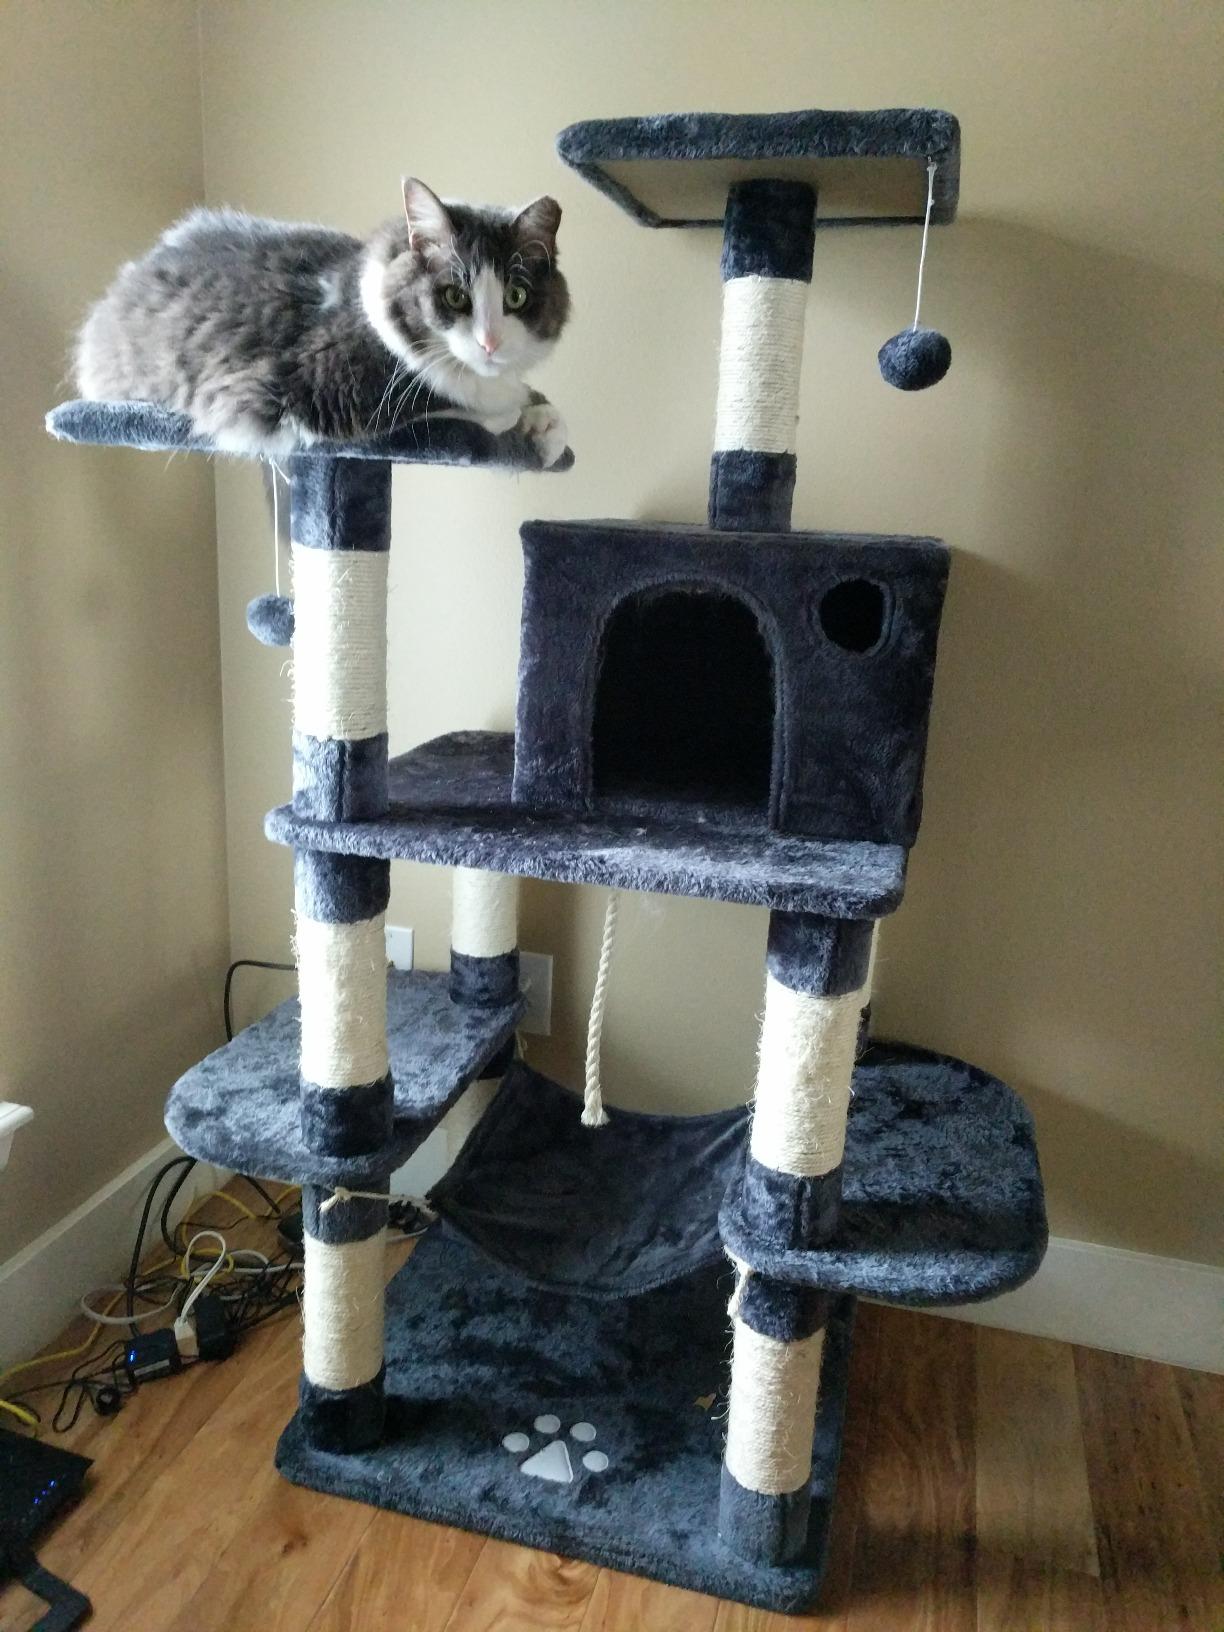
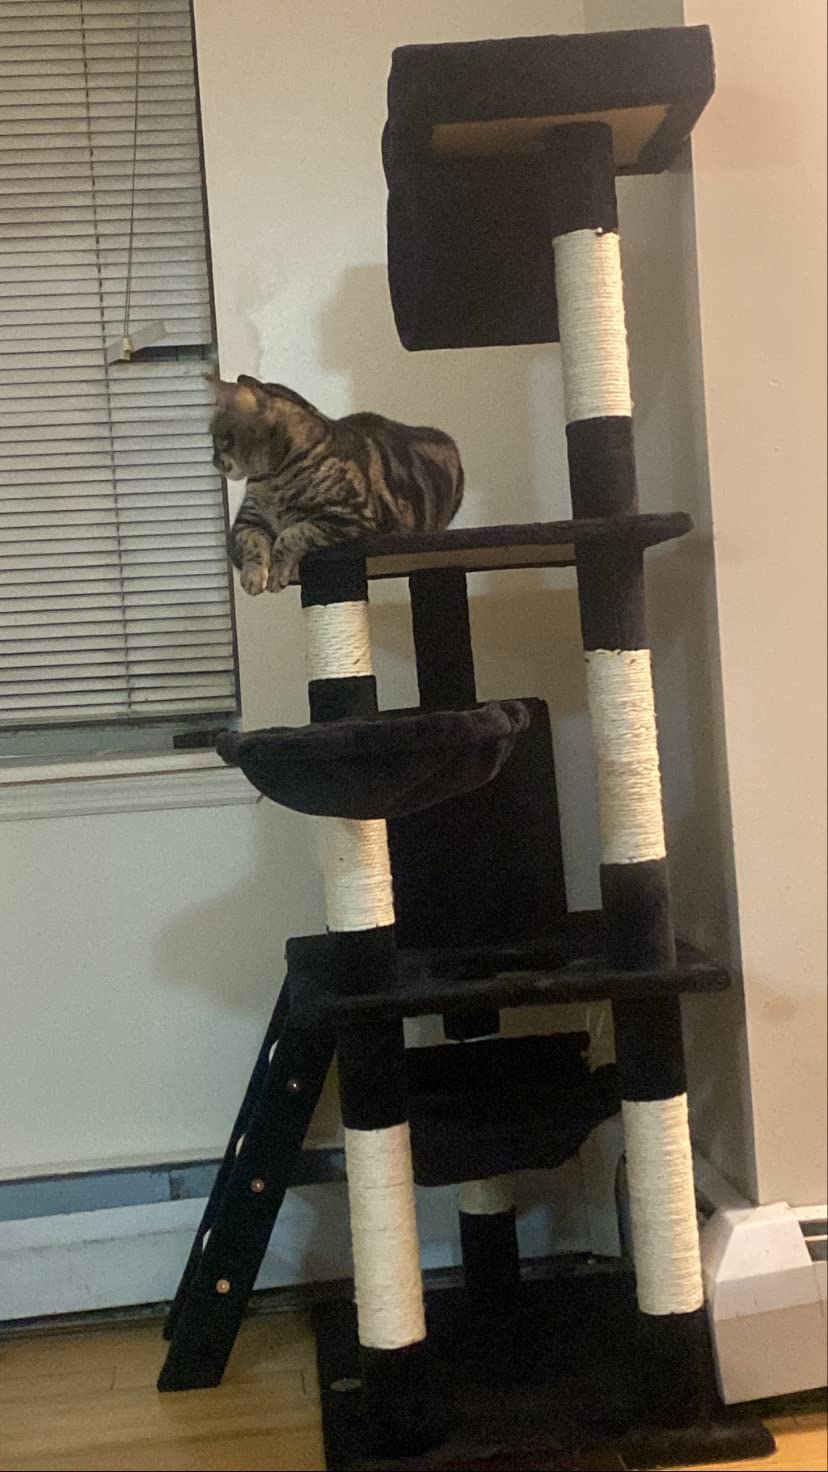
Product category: items_cat tree
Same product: no